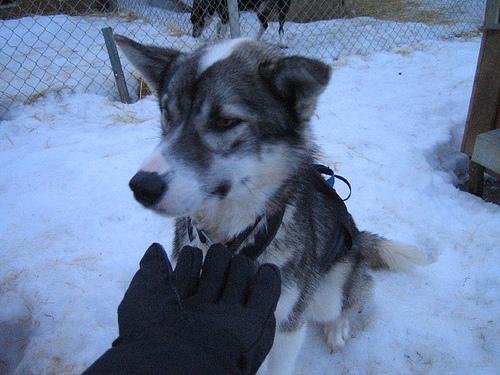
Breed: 232-n000083-Eskimo_dog